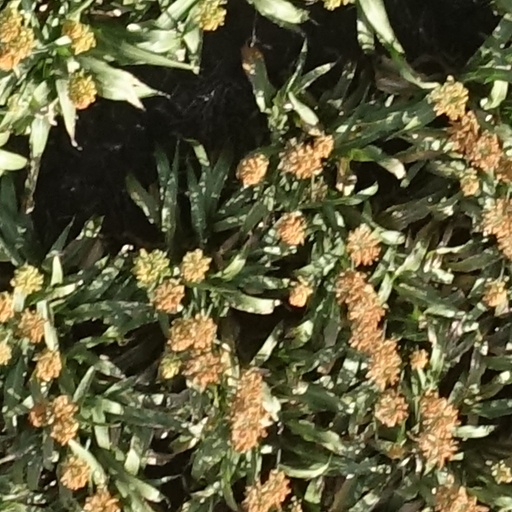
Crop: sorghum